Southern Martlet

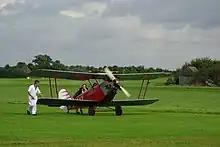
Shuttleworth's Martlet at Old Warden

Only one Martlet, the Genet Major engined "G-AAYX" survived the war. This aircraft was owned for a number of years by F G Miles who used it as a personal mount while based at Woodley near Reading. The aircraft is now part of The Shuttleworth Collection based at Old Warden Aerodrome and underwent an extensive restoration, with return to flight in September 2000. The aircraft is now on permanent display as part of The Collection and is flown at home air displays during the summer months.